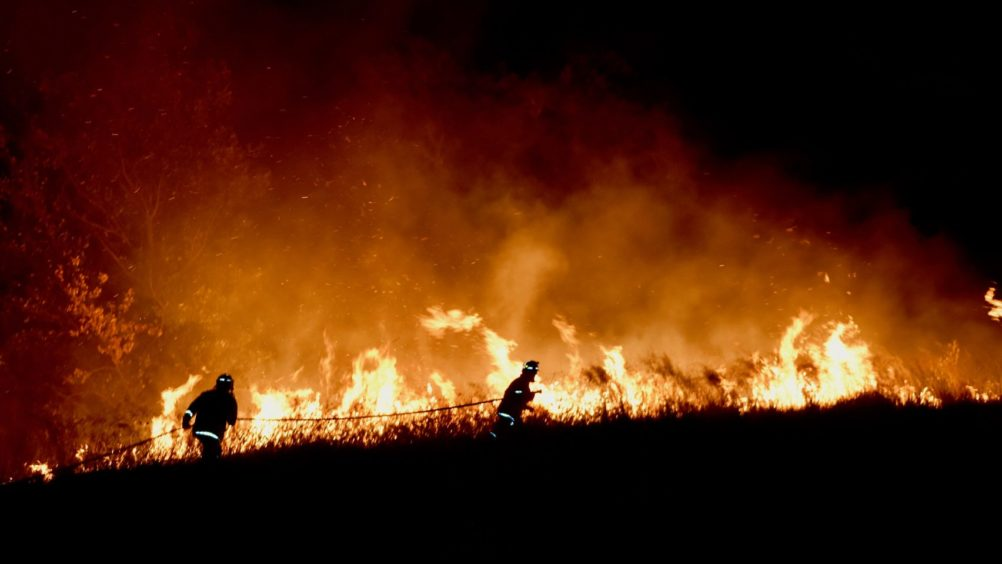
Fire: yes
Smoke: yes